291

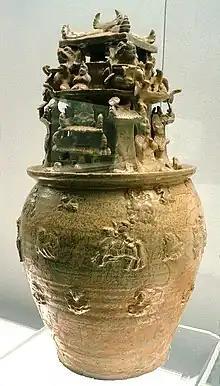
Hunping jar of the Jin Dynasty

Year 291 (CCXCI) was a common year starting on Thursday of the Julian calendar. At the time, it was known in Rome as the Year of the Consulship of Tiberianus and Dio (or, less frequently, year 1044 "Ab urbe condita"). The denomination 291 for this year has been used since the early medieval period, when the Anno Domini calendar era became the prevalent method in Europe for naming years.